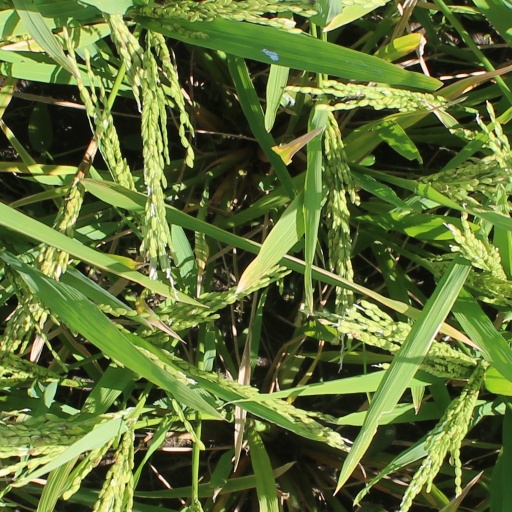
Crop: rice